John III of Sweden

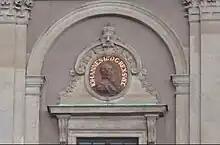
Image of King John on a wall of Stockholm Palace

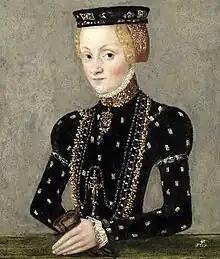
Catherine Jagiellon, (1526 – 1583), first wife of John III (from 1562), Queen of Sweden from 1569, mother of Sigismund III Vasa, sister of Poland's King Sigismund II Augustus.

John III (20 December 1537 – 17 November 1592) was King of Sweden from 1569 until his death. He attained the Swedish throne after a rebellion against his half-brother Erik XIV. He is mainly remembered for his attempts to close the gap between the newly established Lutheran Church of Sweden and the Catholic Church, as well as his conflict with and possible murder of his brother.